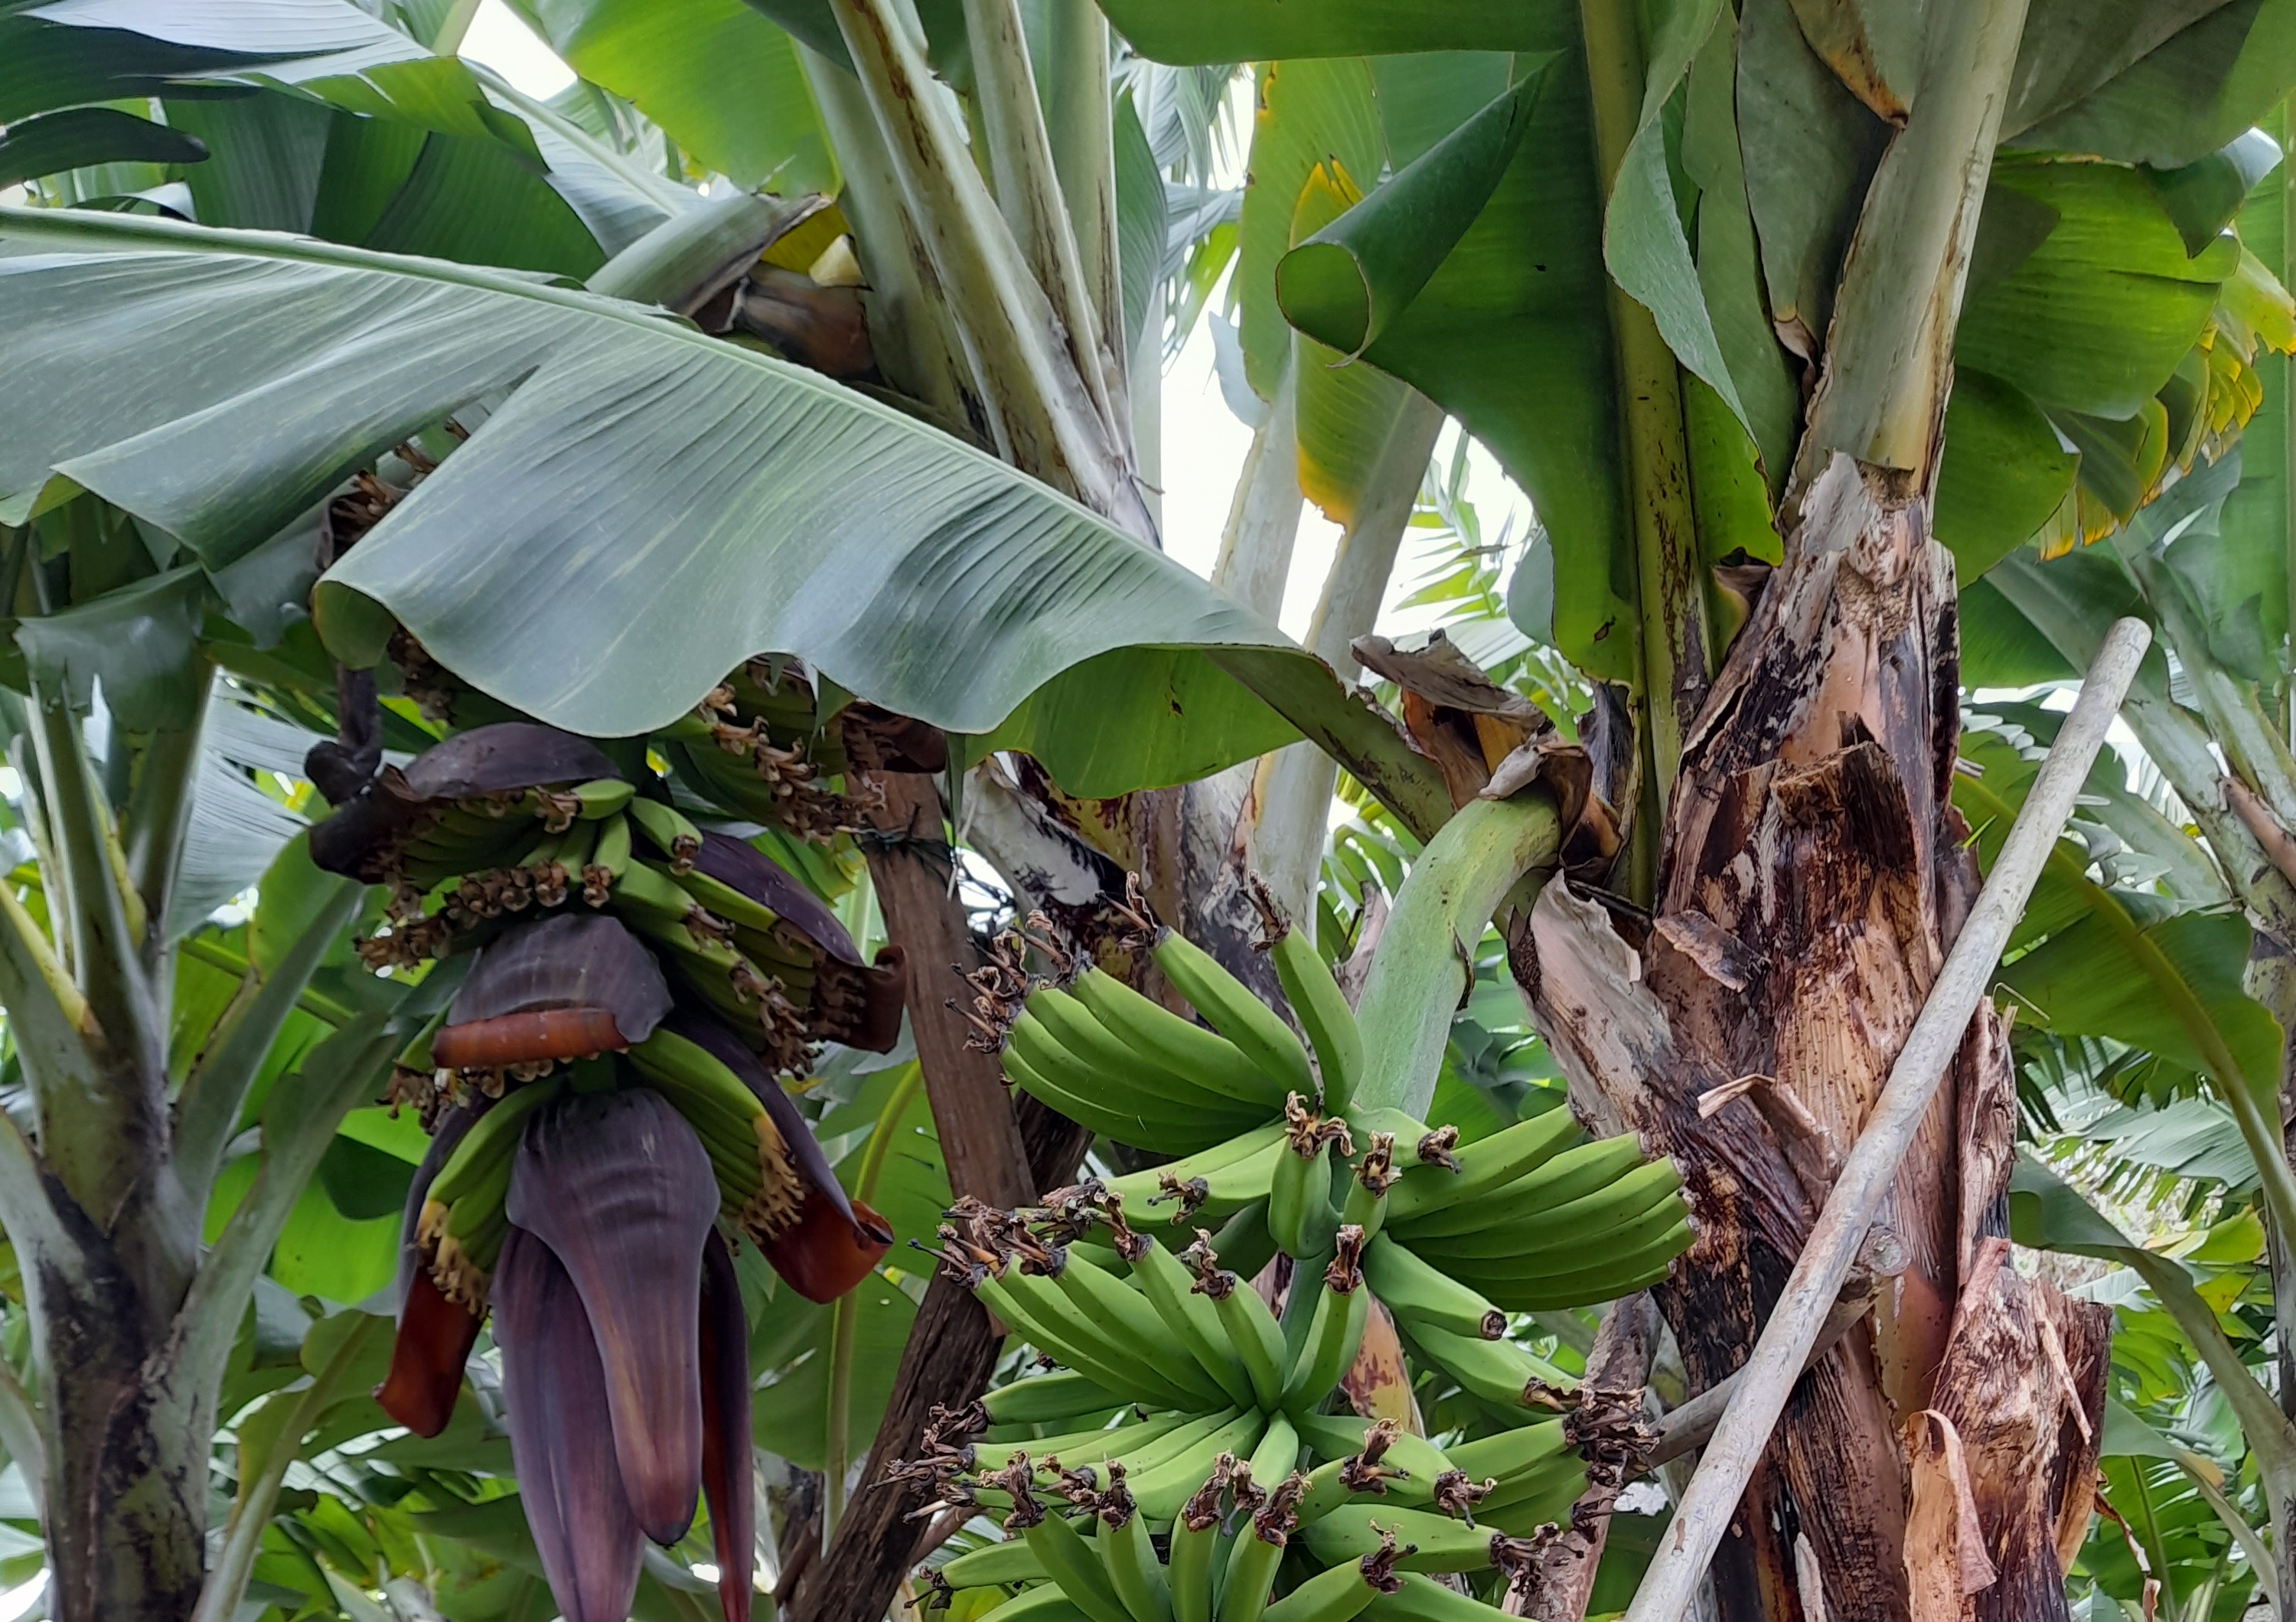
Label: Keep